BL 16-inch Mk I naval gun

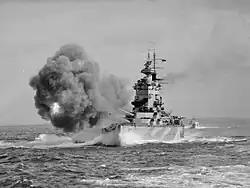
HMS "Nelson" firing a salvo during gunnery trials, 1942

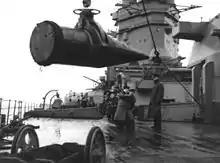
Loading 16-inch shells onto HMS "Rodney"

These guns broke with the example offered by the earlier 15-inch Mk I gun, which fired a heavy shell at a rather low muzzle velocity, and instead fired a rather light shell at a high muzzle velocity; this was not a success, as at the initial muzzle velocity the gun wore down rapidly and the accuracy was unsatisfactory, so much that it was lowered. Furthermore, a heavier shell was proposed but not adopted because of stringent budget policies of the 1930s; therefore, this naval gun wasn't seen as particularly successful.